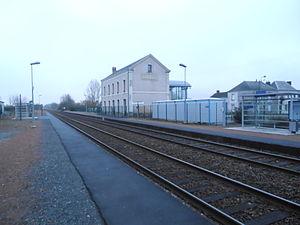
La gare vue des voies
La ligne de Tours au Mans est une ligne de chemin de fer française, d'une longueur de 96 kilomètres, qui dispose de deux voies à écartement standard. Elle relie les gares de Tours et du Mans et est située dans les régions Centre et Pays de la Loire.
La gare de Mayet est une gare ferroviaire française de la ligne de Tours au Mans, située sur le territoire de la commune de Mayet, dans le département de la Sarthe en région Pays de la Loire.
Mayet est une commune française, située dans le département de la Sarthe en région Pays de la Loire, peuplée de 3 138 habitants.